John Hodgson (British Army officer)

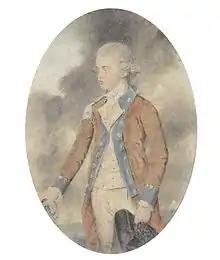
General John Studholme Hodgson as a lieutenant

General John Studholme Hodgson (1757 – 10 January 1846) was a British Army officer who served as colonel of the 4th (King's Own) Regiment of Foot.